Super Neptunia RPG

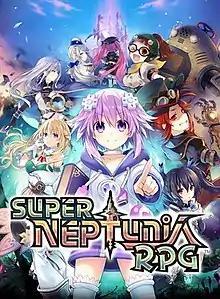
Global Cover Art

Super Neptunia RPG ( "勇者ネプテューヌ世界よ宇宙よ刮目せよ！！ アルティメットRPG宣言！！") is a 2018 side-scrolling role-playing video game in the "Hyperdimension Neptunia" series developed by Artisan Studios, with assistance from Idea Factory and Compile Heart. It was published by Idea Factory for the PlayStation 4, Nintendo Switch, and Microsoft Windows via Steam. In the game, Neptune, Noire, Blanc, and Vert, all suffering from amnesia, oppose Bombyx Mori, a group that forces citizens to create 2D video games while forbidding other games.